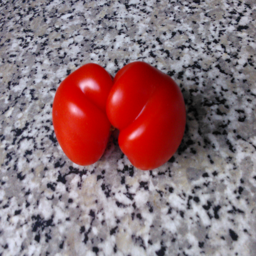
this homegrown tomato looks like a pair of boxing gloves